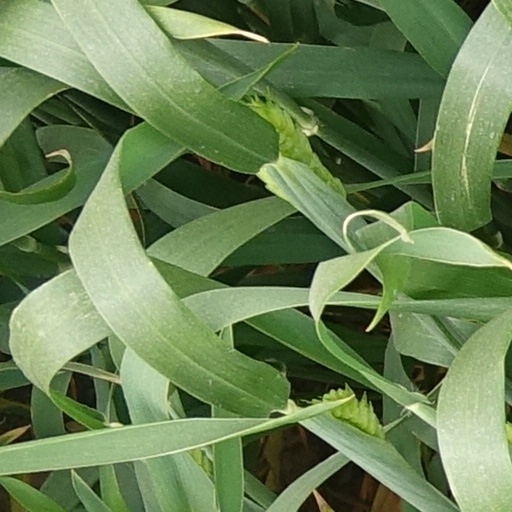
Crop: wheat